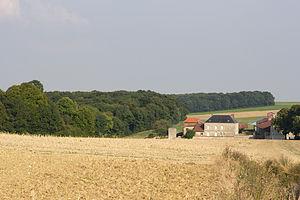
Sa situation de protectorat français explique le rôle de la Tunisie pendant la Première Guerre mondiale. Depuis la signature du traité du Bardo en 1881, le ministre de la Guerre du pays est un général français et le bey de Tunis accepte de signer l'ordre de mobilisation de l'armée tunisienne bien que la régence de Tunis reste officiellement neutre pendant le conflit.
Bouconville-Vauclair est une commune française située dans le département de l'Aisne, en région Hauts-de-France.
La ferme d'Hurtebise est un lieu-dit de la commune de Bouconville-Vauclair, situé sur le Chemin des Dames près de Craonne. Cet endroit est un enjeu de la bataille de Craonne qui oppose le 7 mars 1814 l'armée napoléonienne aux armées russes et prussiennes. Un siècle plus tard, la ferme d'Hurtebise est un lieu stratégique où de violents combats opposent les armées allemandes et françaises lors des différentes batailles du Chemin des Dames pendant la Première Guerre mondiale.